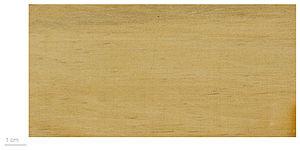
Le genre Schefflera constitue un groupe d’arbres tropicaux vivaces au luxuriant feuillage persistant de la famille des Araliaceae, originaires de l’Asie et de l’Amérique centrale, où ils peuvent atteindre 30 m de haut. Au Queensland en Australie, il forme un petit arbre pouvant mesurer jusqu’à 12 m. En zone humide, ils poussent aussi en épiphytes sur des rochers ou des arbres.